George Selk

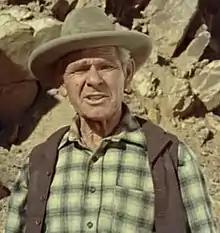
Selk in "Sergeant Preston of the Yukon", 1956

George Selk (May 15, 1893 – January 22, 1967) was an American film and television actor. He was known for playing the role of stableman Moss Grimmick in the American western television series "Gunsmoke" from 1955 to 1963.